The Canadian

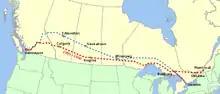

The "Super Continental" was discontinued in 1981 due to sharp budget cuts. Since then, the "Canadian" has Via Rail's only true transcontinental train. While the "Super Continental" was brought back in 1985 amid popular demand, it only ran as far east as Winnipeg.